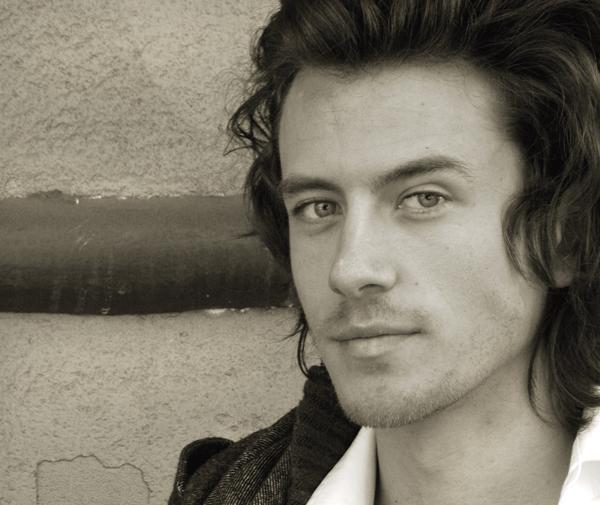
Portrait style: Real Portrait